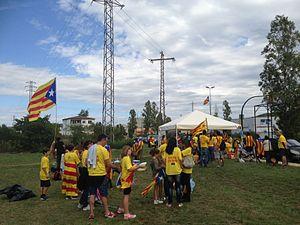
La Voie catalane vers l'indépendance, plus connue sous le nom de Voie catalane, est une chaîne humaine d'environ 400 kilomètres réalisée en Catalogne en 2013 à l'occasion de la fête nationale du 11-Septembre. Elle a pour but de revendiquer le droit à l'indépendance de la Catalogne. Organisée par l'Assemblée nationale catalane, elle voit la participation de 14 autres associations. La chaîne suit le tracé de l'ancienne Via Augusta, depuis Le Perthus jusqu'à Alcanar.